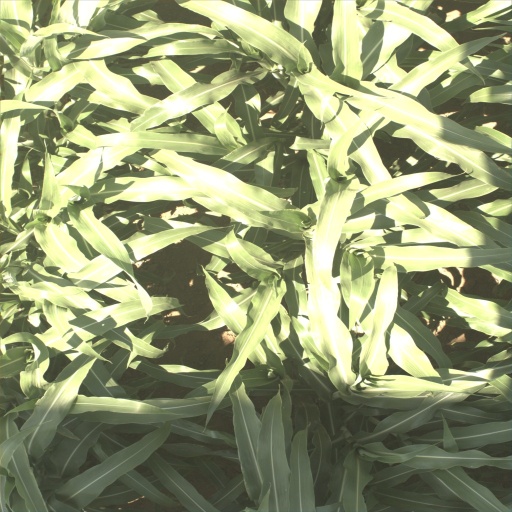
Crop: sorghum